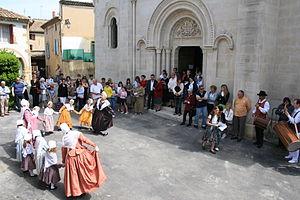
Farandole à Saint-Geniès-de-Comolas
Saint-Geniès-de-Comolas est une commune française située dans le département du Gard et la région Occitanie.
La tradition provençale regroupe un certain nombre de coutumes vivaces qui ont toujours cours dans l'ensemble ou une partie importante de la Provence.
La farandole est une danse traditionnelle, considérée comme la plus ancienne des danses ainsi que comme la plus caractéristique et la plus représentative de la Provence. Si son nom n'est attesté qu'à partir du XVIIIᵉ siècle, elle a été représentée depuis la préhistoire par des gravures rupestres puis au cours de l'Antiquité sur des céramiques ou des fresques. Danse des rites agraires, elle était à la fois une danse de la vie et de la mort. Elle a intéressé les plus grands compositeurs tels Georges Bizet, Piotr Ilitch Tchaïkovski, Charles Gounod, Vincent d'Indy, Henri Casadesus et Darius Milhaud. Aujourd'hui en Provence, elle est dansée sur les airs joués par les tambourinaires qui l'accompagnent de leurs galoubets et de leurs tambourins. Sa popularité l'a faite entrer dans la crèche et elle est l'un des éléments les plus caractéristiques de la tradition provençale.